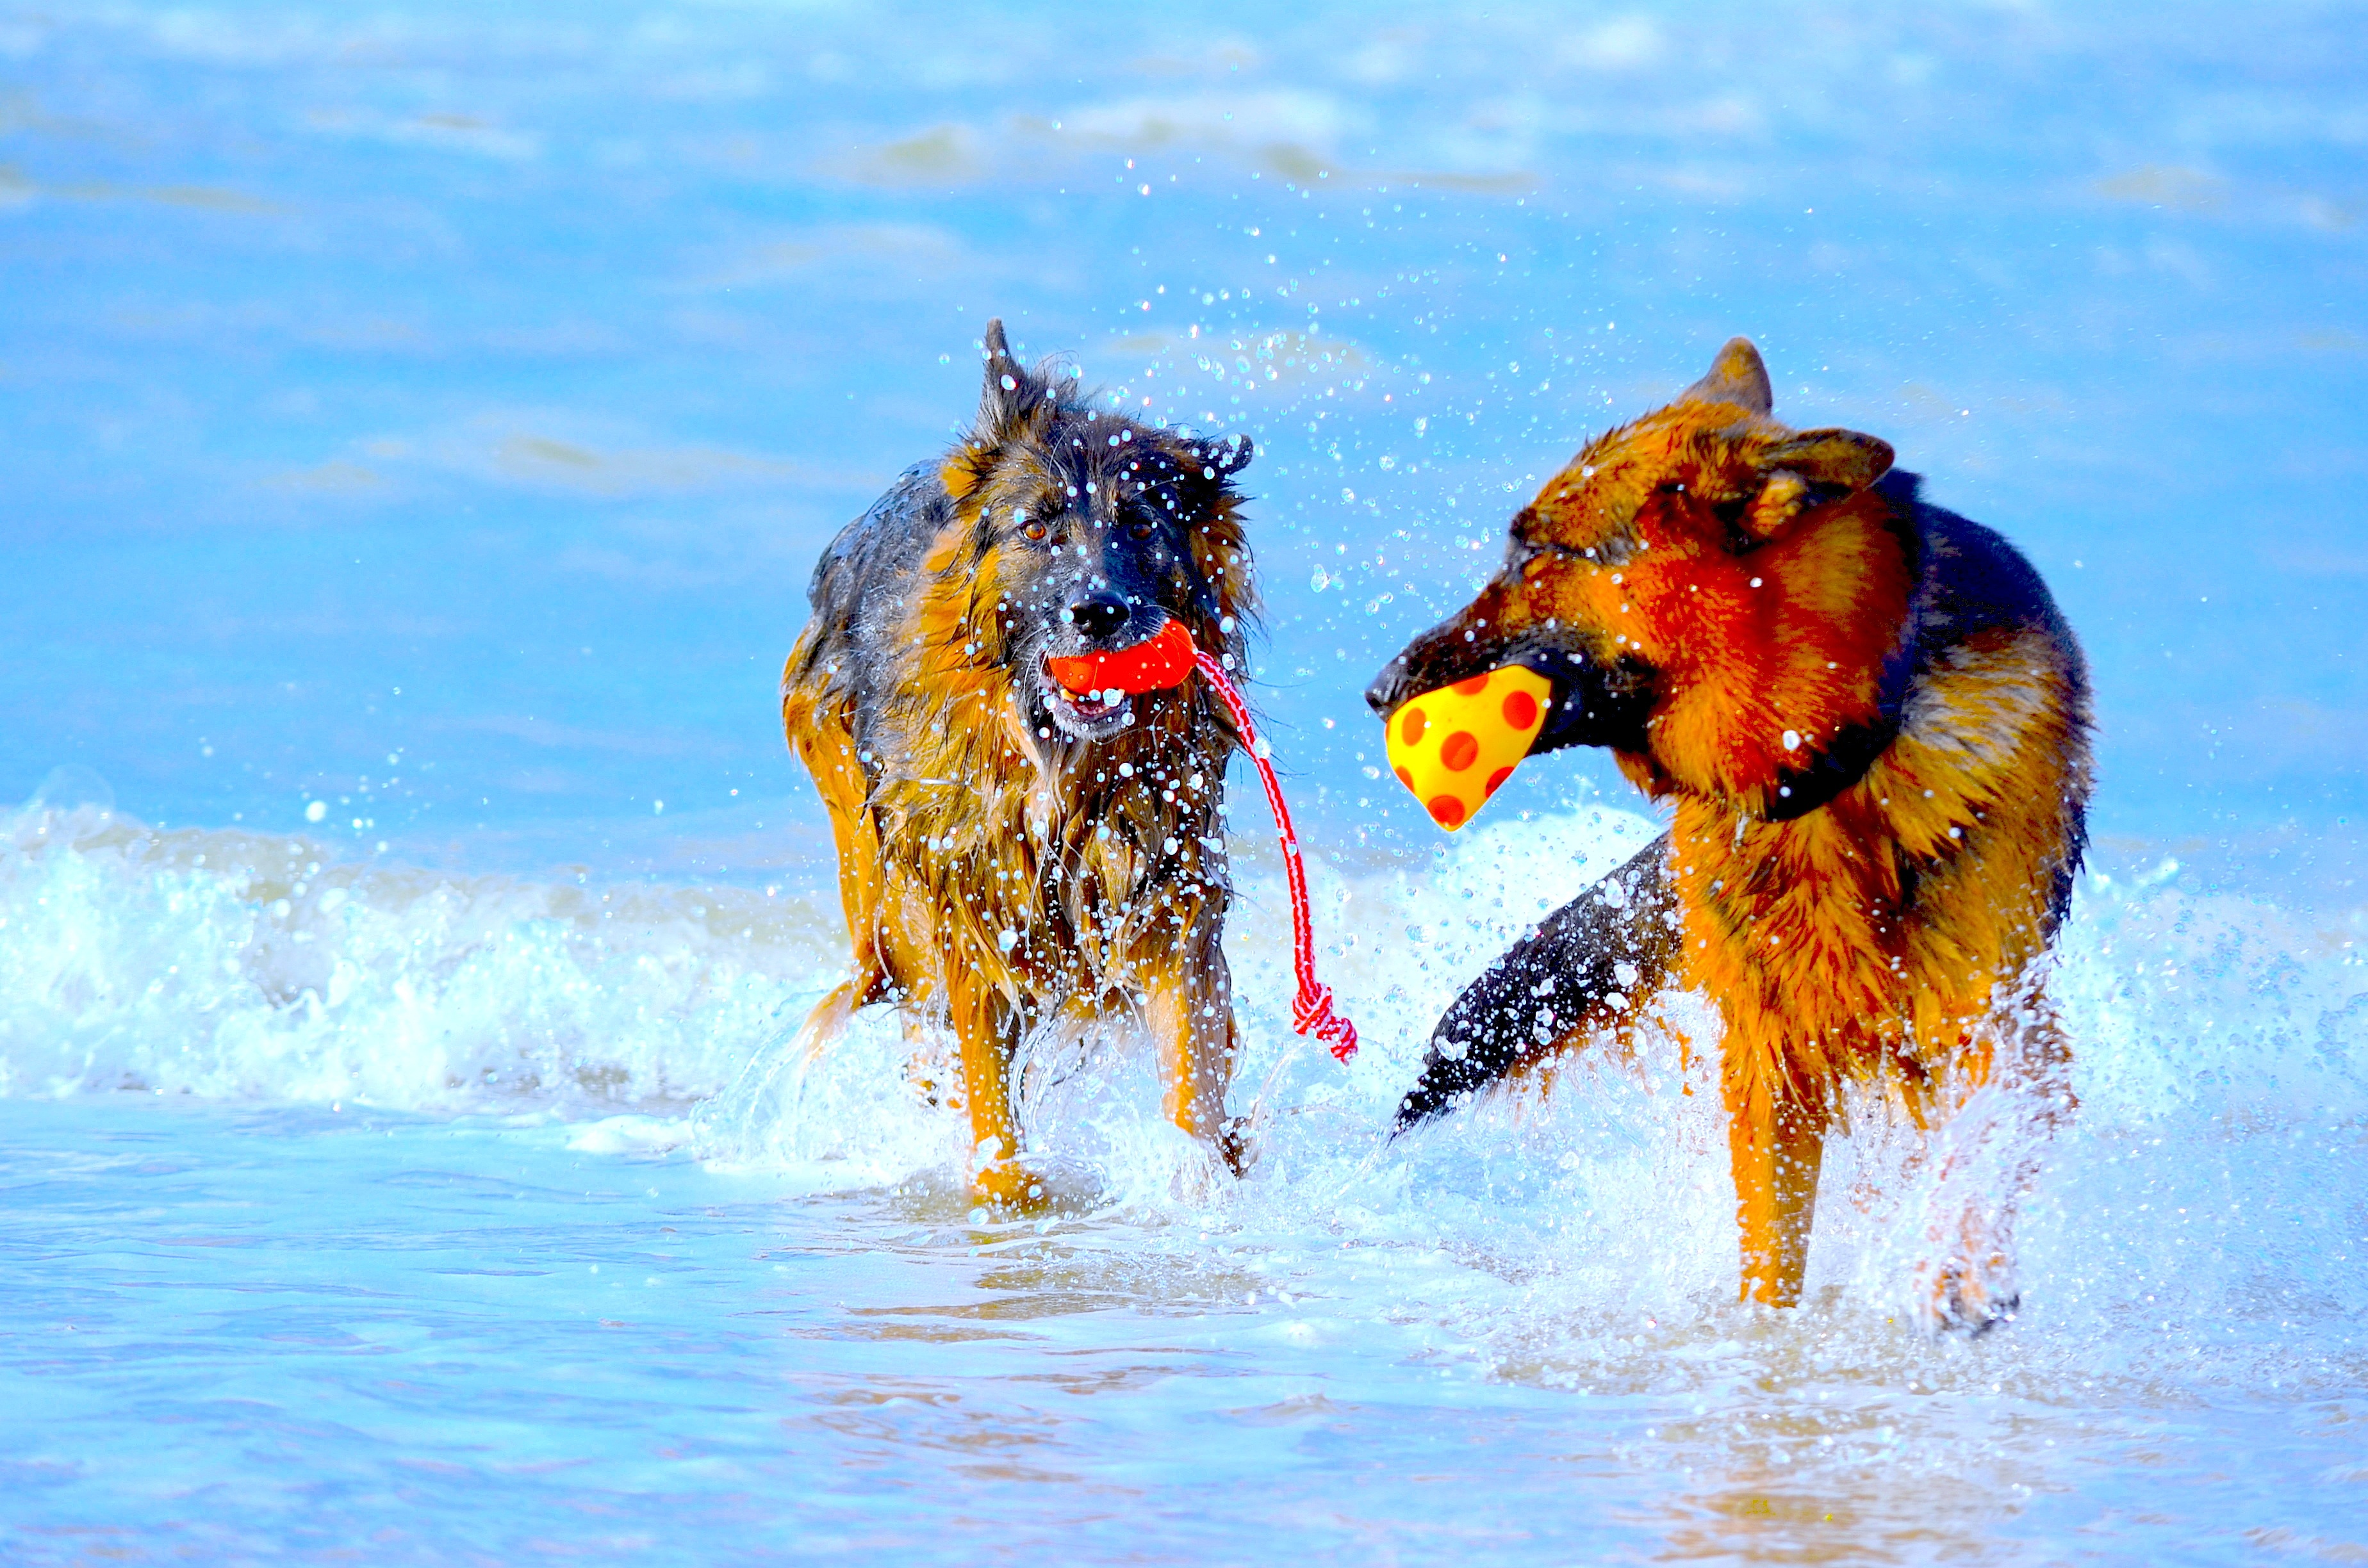
beach, sea, water, play, wave, color, mammal, two, season, german shepherd, dogs